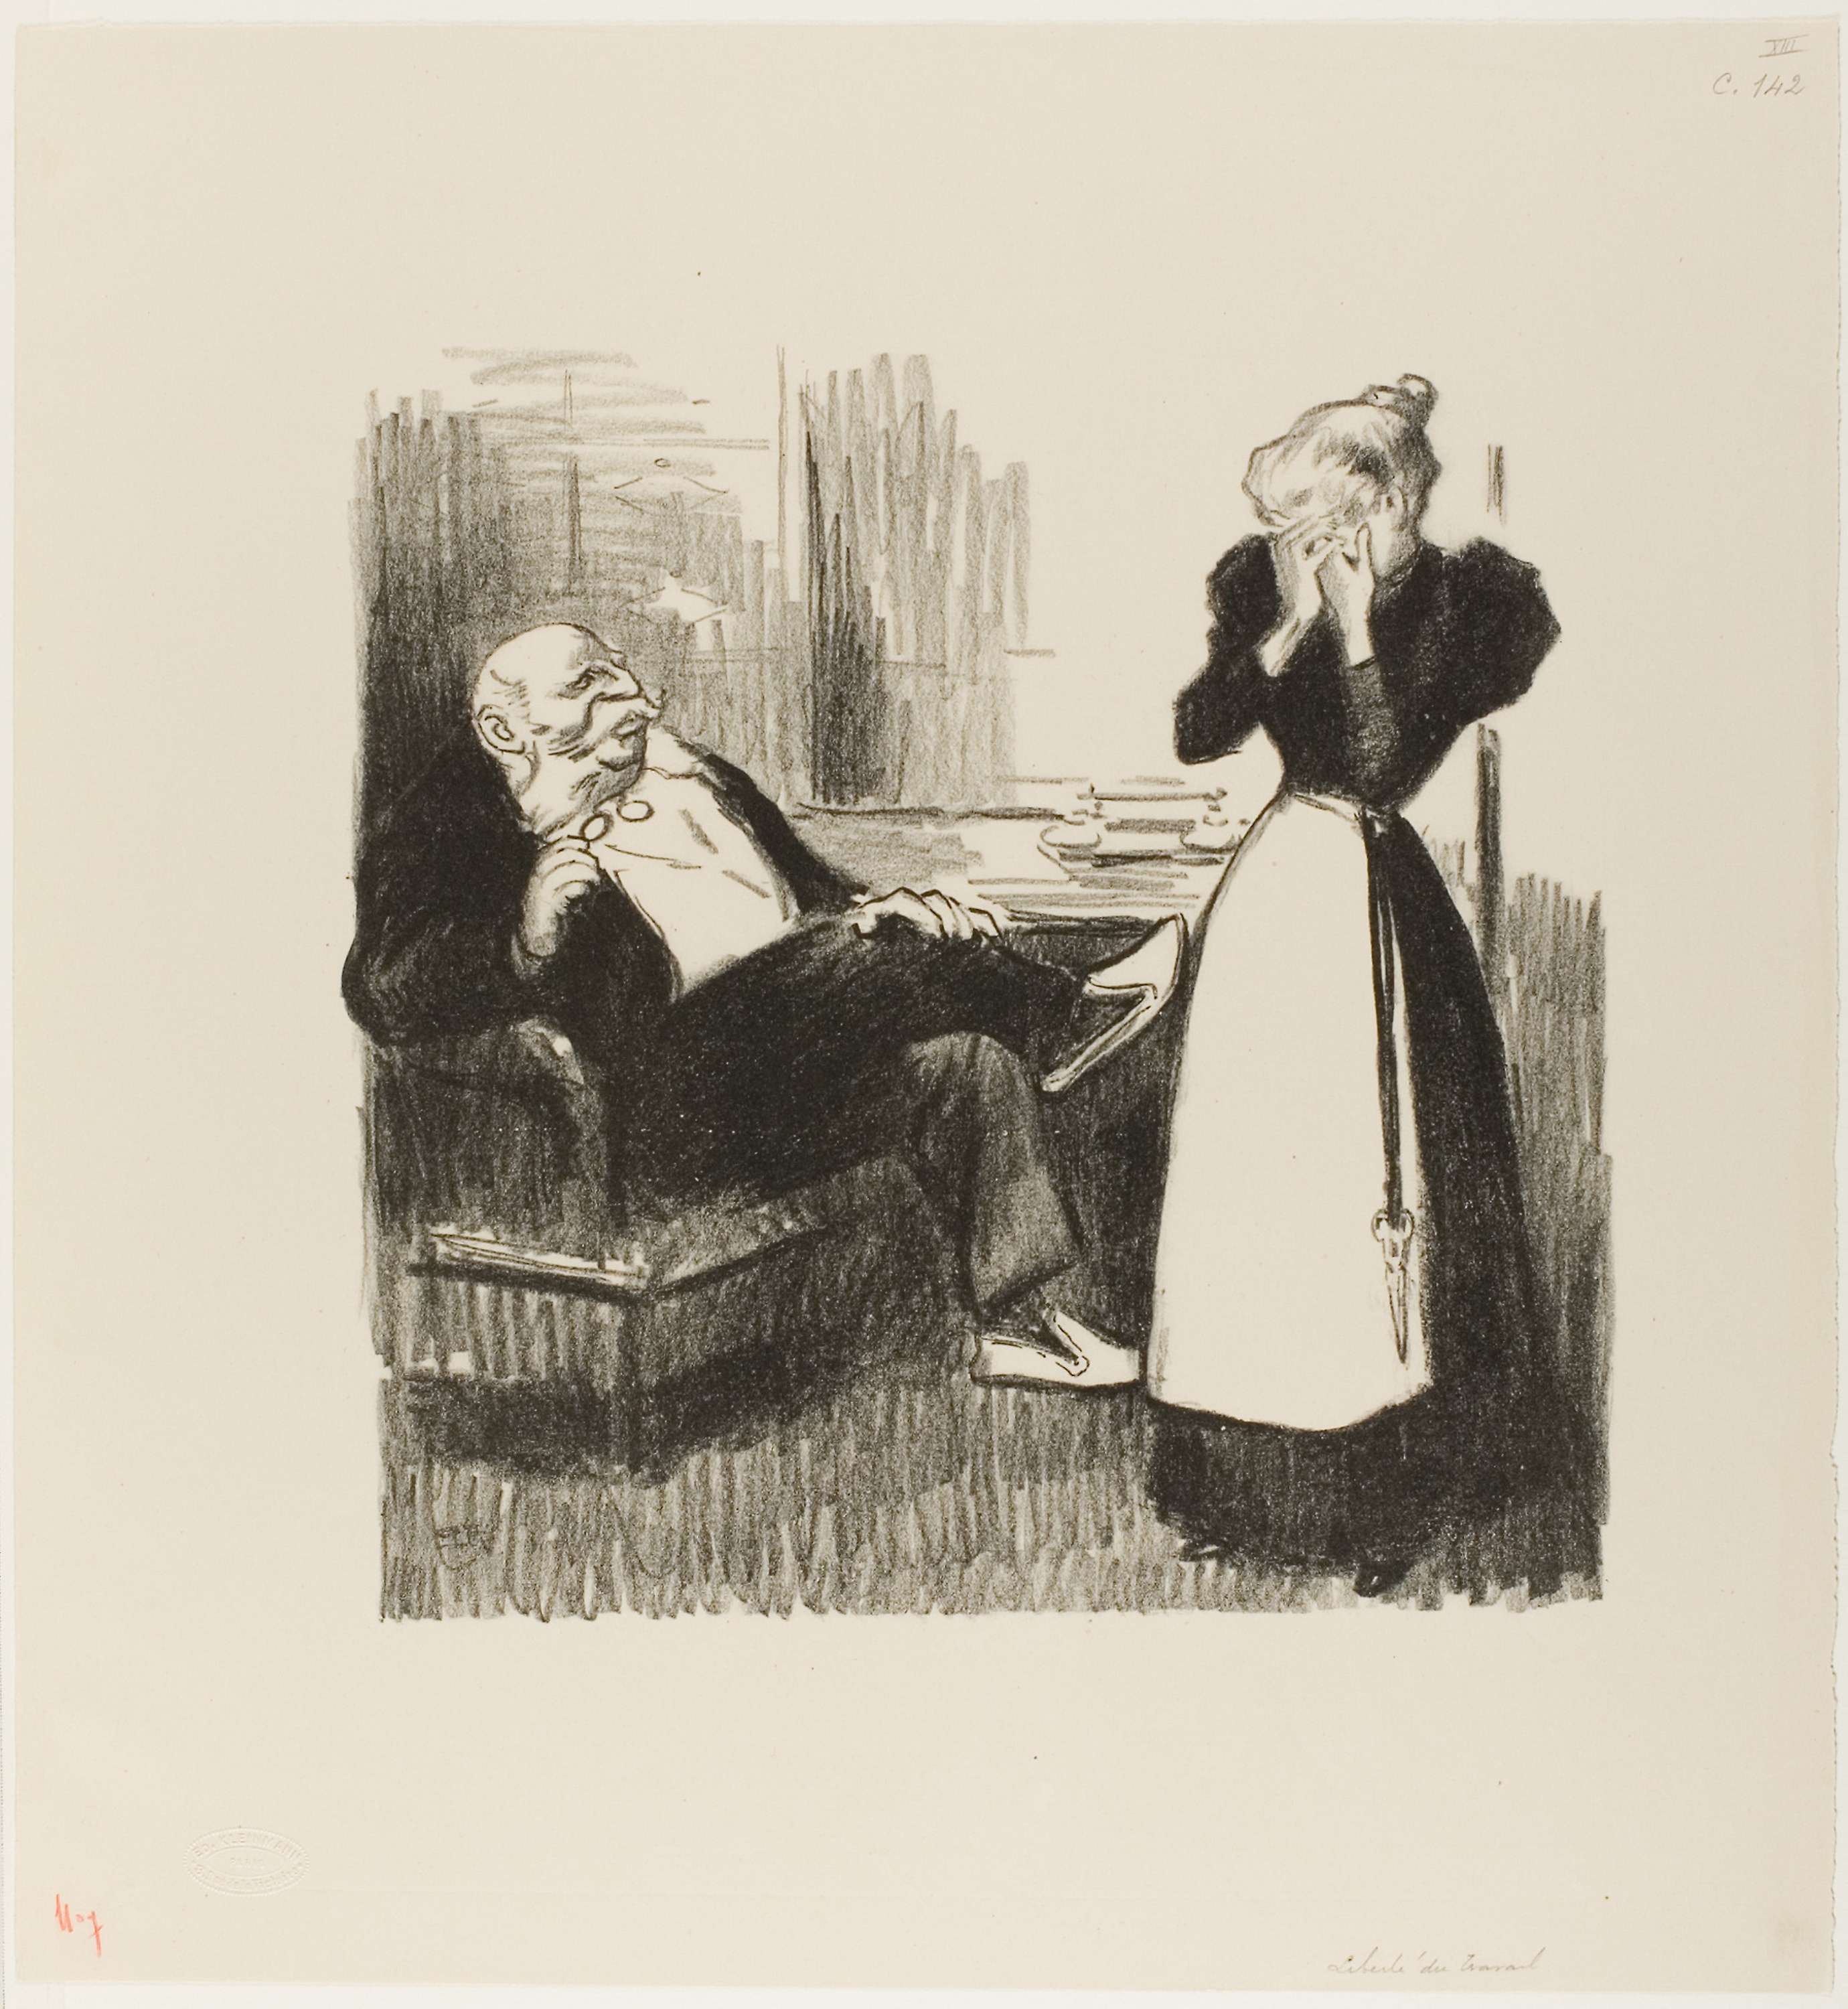
art, black and white, illustration, drawing, artwork, painting, paper, human behavior, visual arts